Roman Catholic Diocese of Oslo

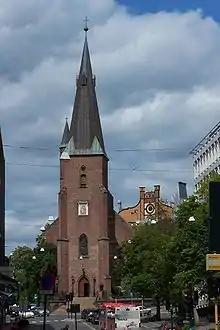
St. Olav's Cathedral

By 1070, the see was established as the Diocese of Oslo, and the bishop was seated at St. Hallvard's Cathedral. In 1537 - in the course of the Lutheran Reformation in Denmark-Norway and Holstein - Christian III of Denmark suppressed the Catholic episcopates at the Norwegian sees. Thereafter Lutheranism prevailed in Scandinavia.